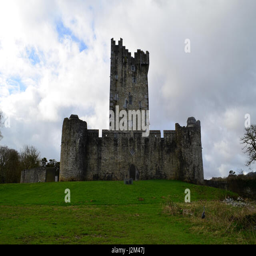
thick clouds looming over the towers